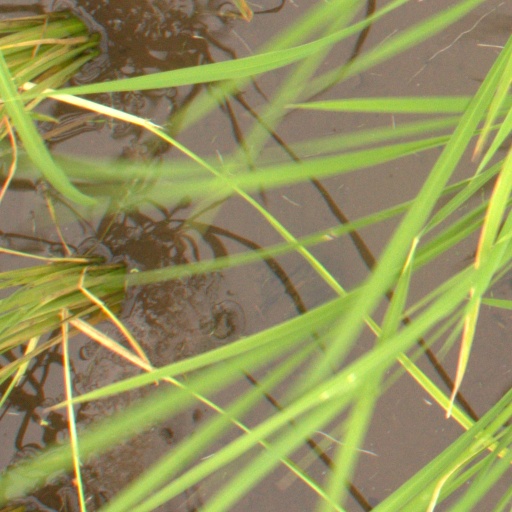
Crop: rice